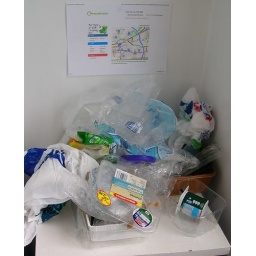
Just one week's waste paper and plastic I was keen to recycle, but forbidden by Havering's new recycling circular.